Terrorism in the United Kingdom

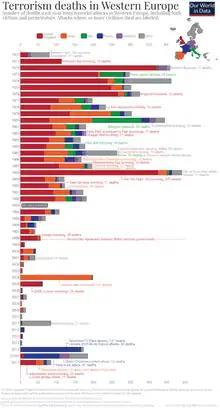
Terrorism deaths in Western Europe 1970-2017, based on the Global Terrorism Database. The UK is presented in red.

Terrorism in the United Kingdom, according to the Home Office, poses a significant threat to the state. There have been various causes of terrorism in the UK. Before the 2000s, most attacks were linked to the Northern Ireland conflict (the Troubles). In the late 20th century there were also attacks by Islamic terrorist groups.